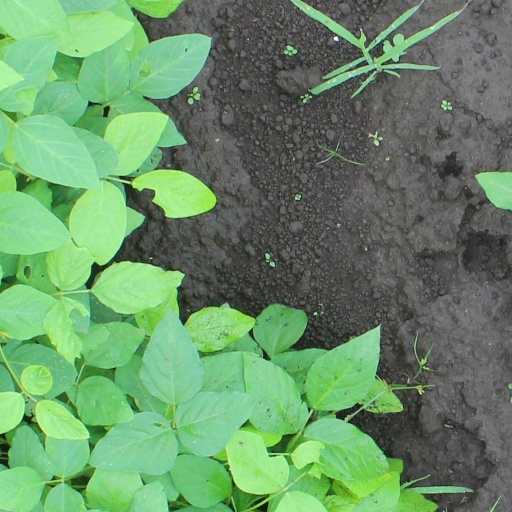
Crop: soybean